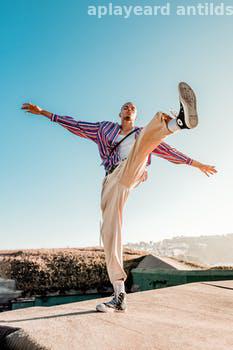
Label: Watermark